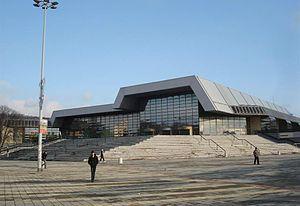
La 10ᵉ édition du Championnat d'Europe féminin de handball se déroule du 4 au 16 décembre 2012 en Serbie en remplacement des Pays-Bas qui ont renoncé à organiser la compétition.
L’équipe de France masculine de basketball est la sélection qui représente la France dans les compétitions internationales de basketball.
Le tournoi de la Division II B du Championnat du monde junior de hockey sur glace 2016 se déroule au Centre sportif SPENS de Novi Sad en Serbie du 17 au 23 janvier 2016.
Novi Sad est une ville et une municipalité de Serbie située dans la province autonome de Voïvodine et dans le district de Bačka méridionale. Selon les données du recensement de 2011, la ville intra muros compte 231 798 habitants, la municipalité 307 760 et le territoire métropolitain de Novi Sad, appelé Ville de Novi Sad, 341 625.